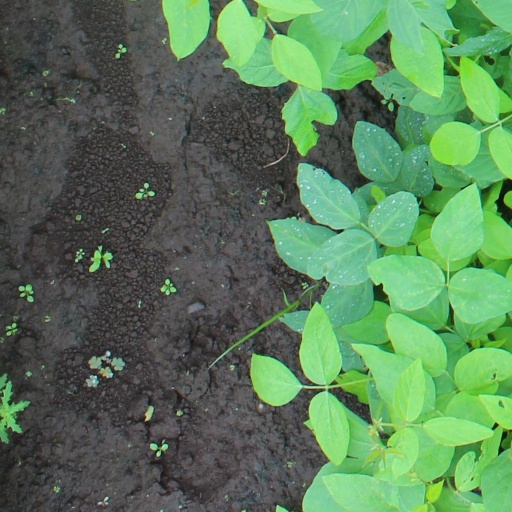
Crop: soybean